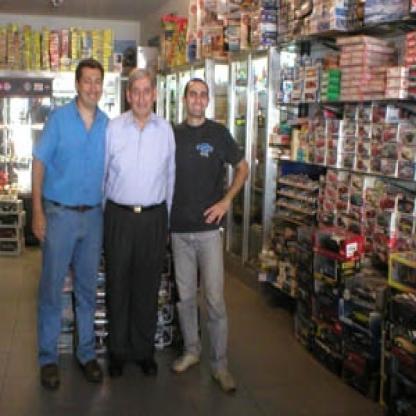
Scene: Indoor